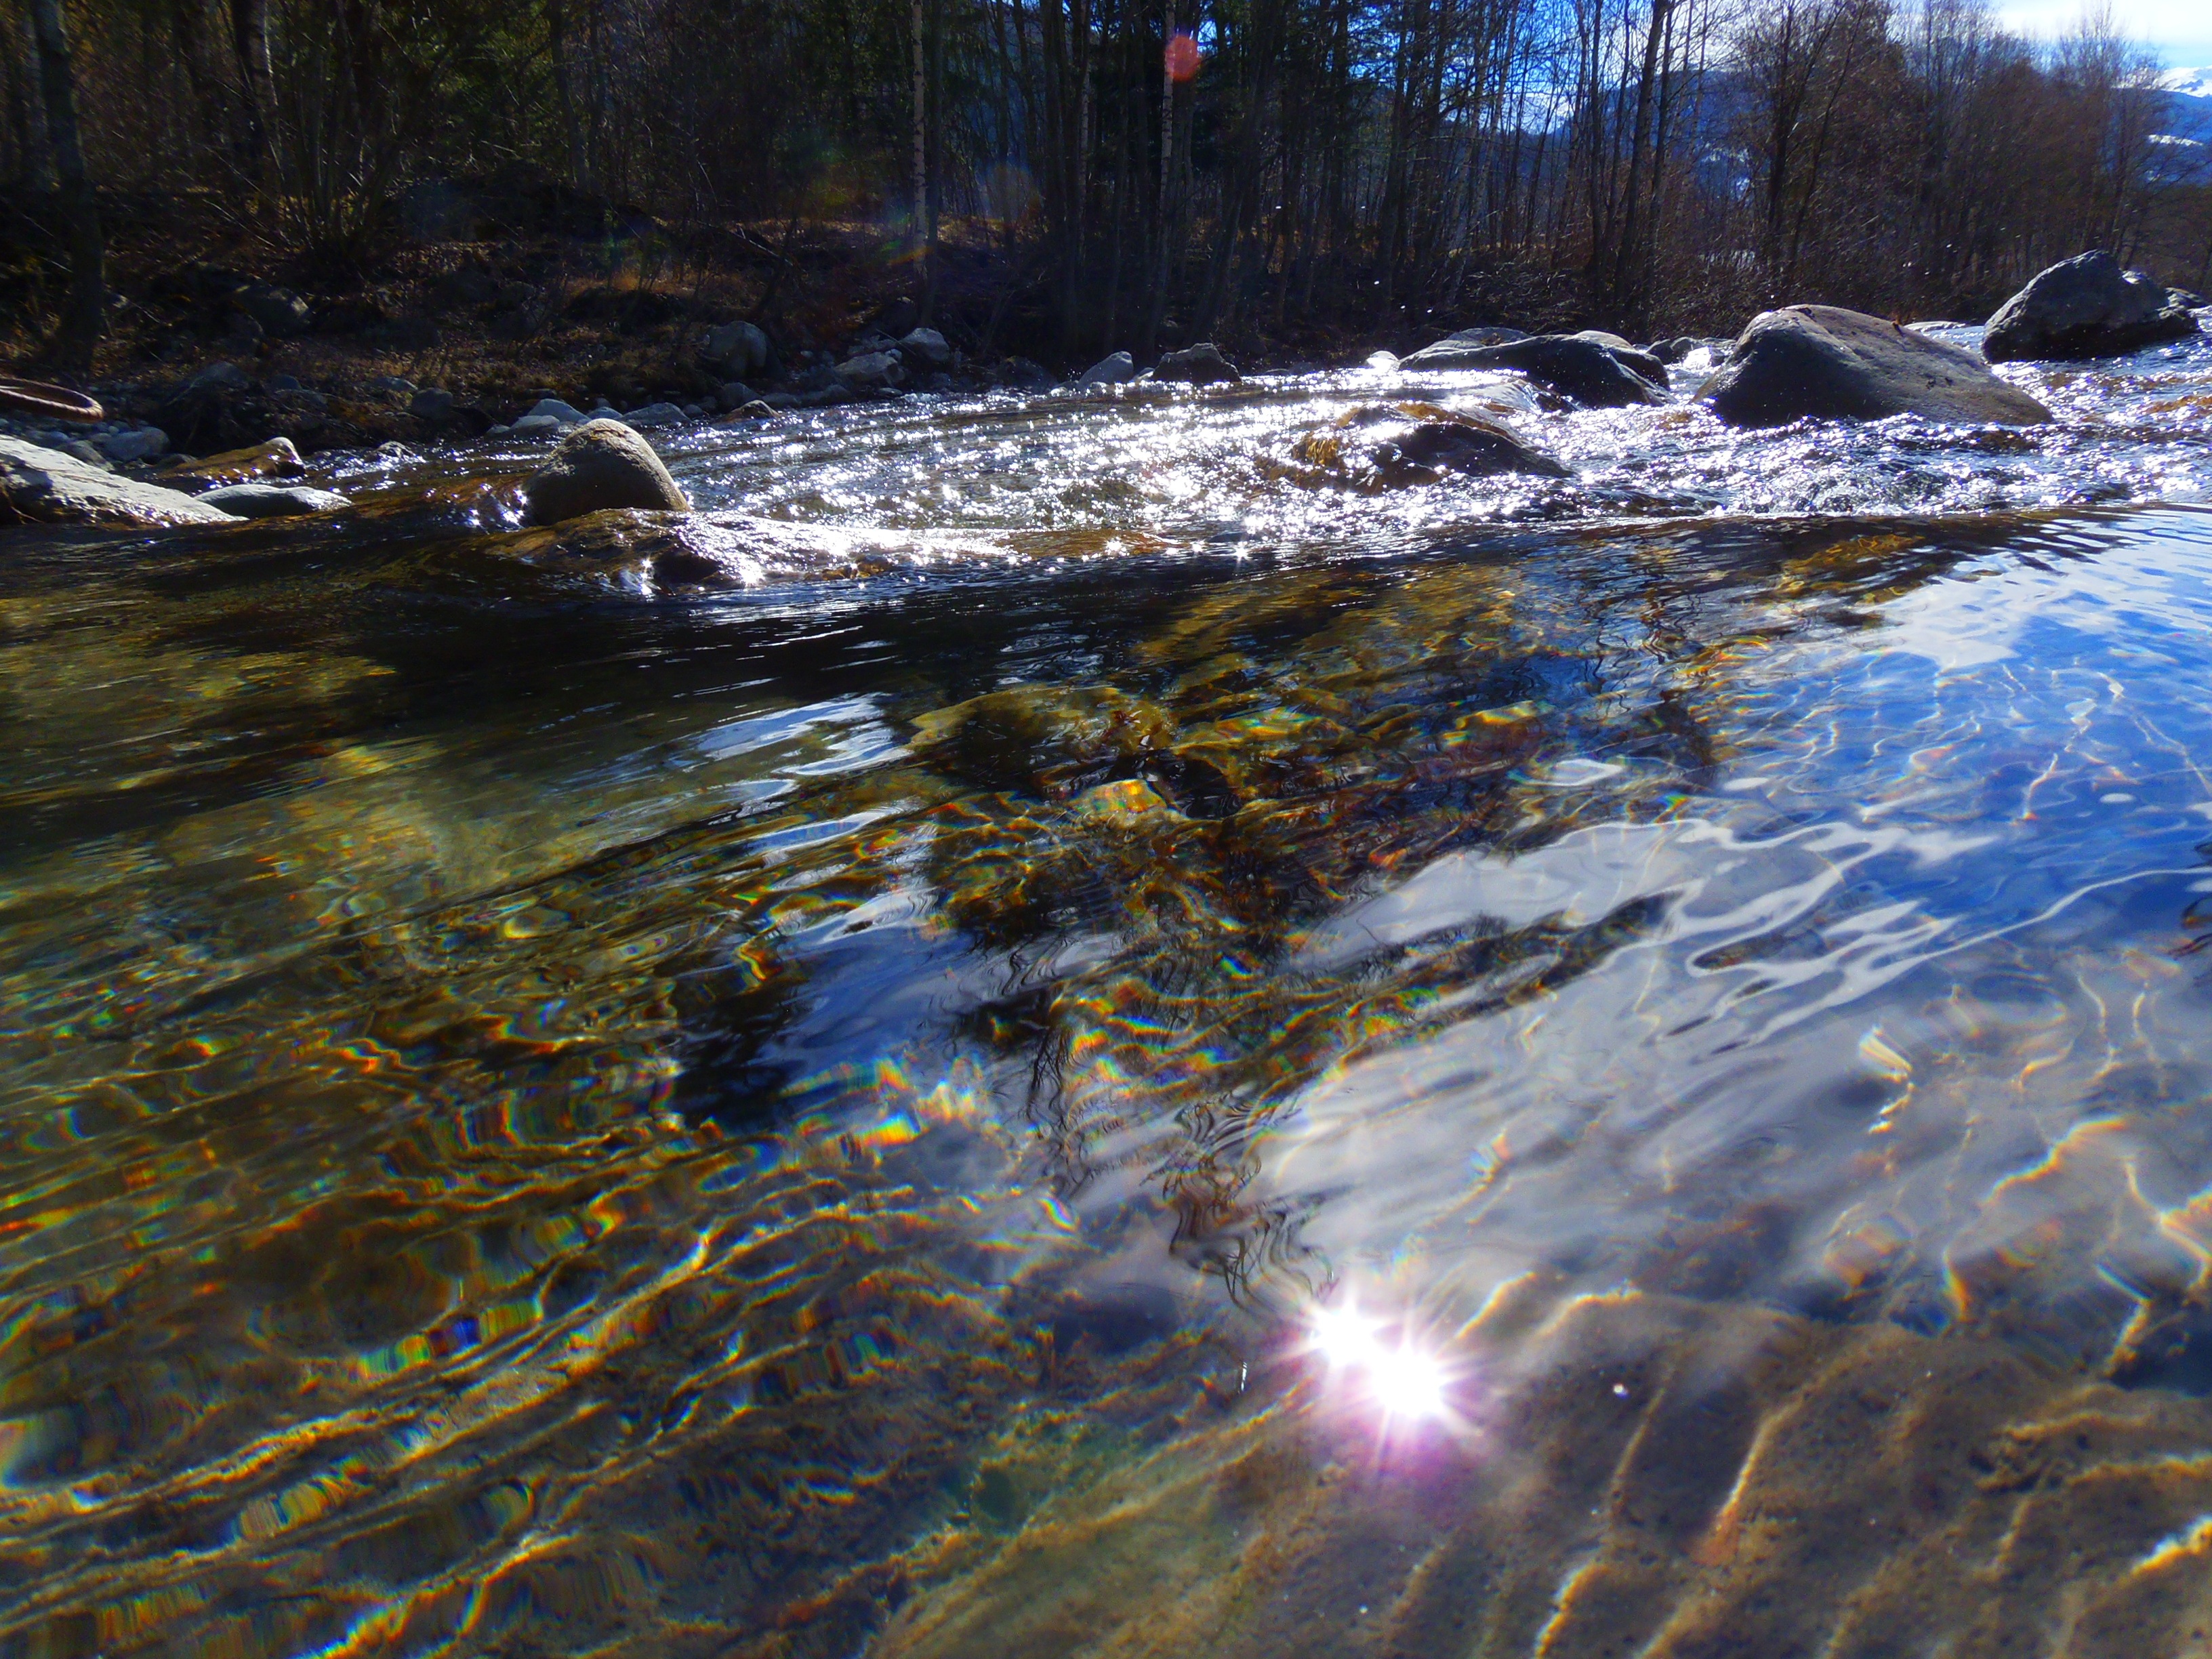
water, nature, wilderness, mountain, light, sunlight, river, pond, stream, reflection, autumn, rapid, body of water, current, rocks, translucent, reflections, water feature, water courses